Calum Stewart

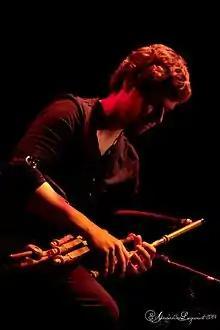

Calum Stewart (born 1982) is a Scottish musician and composer who is a uilleann piper, low whistle and wooden flute player, who performs primarily traditional Scottish, Irish and Breton music.